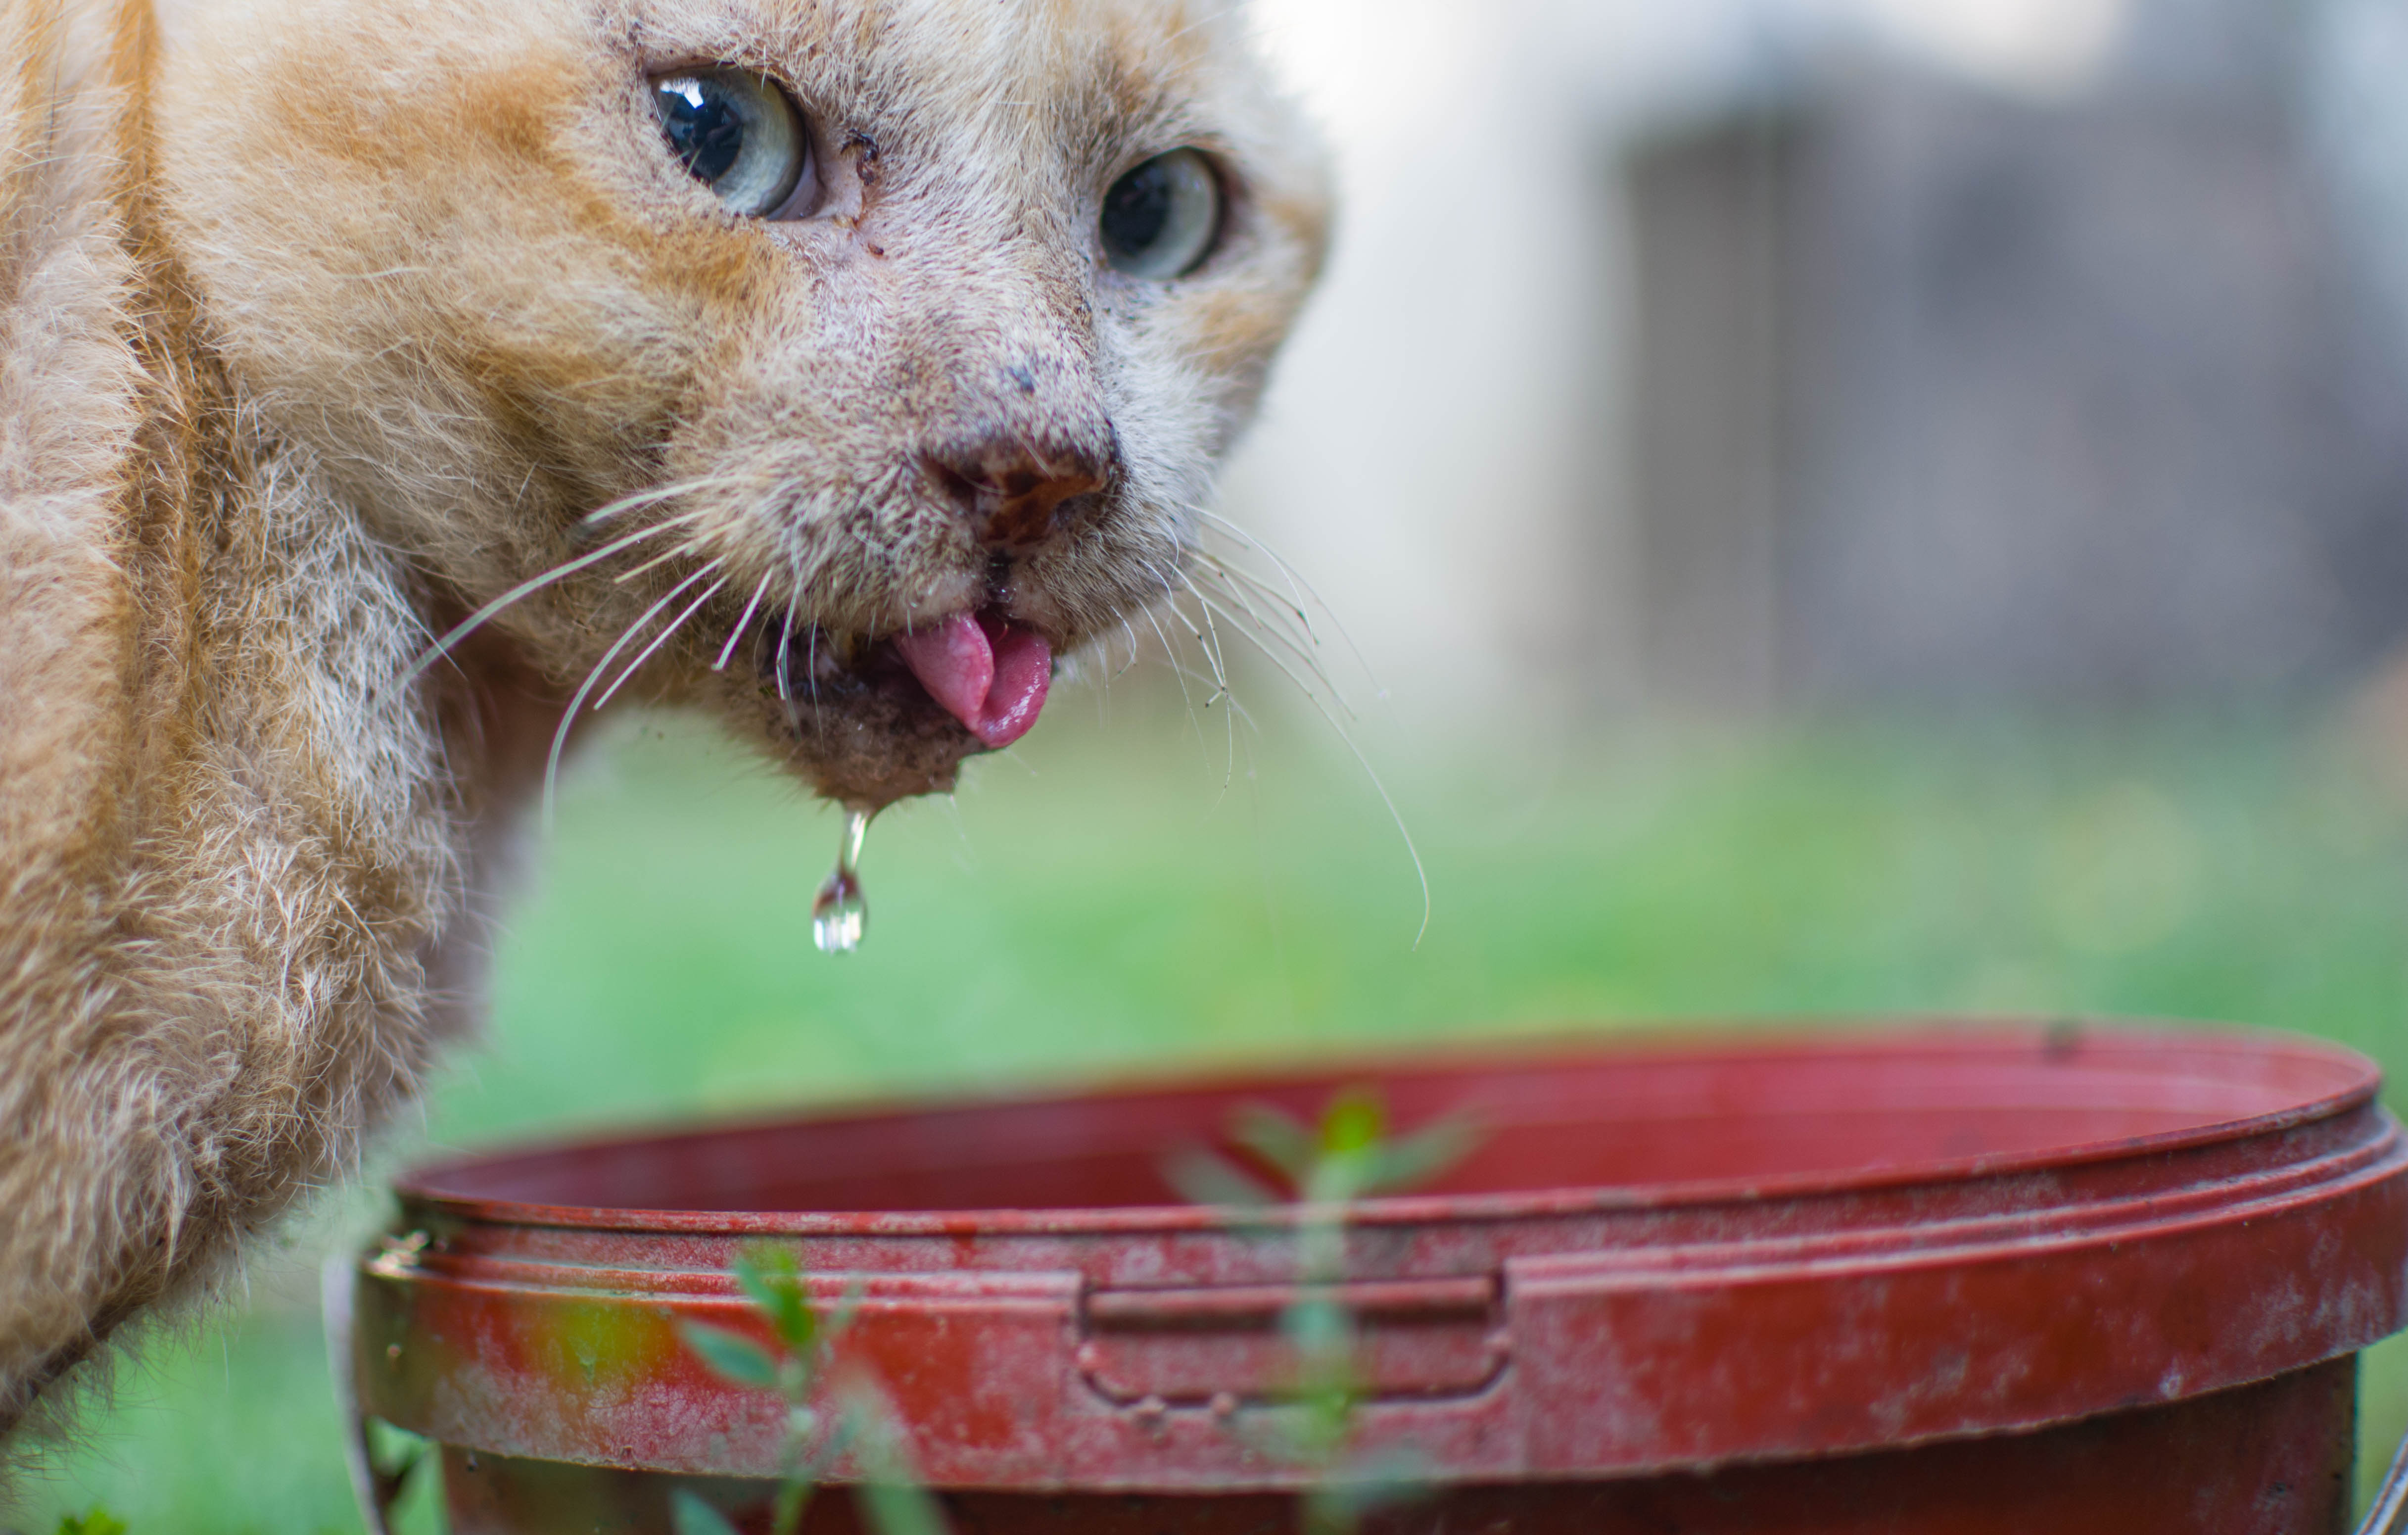
nature, forest, wildlife, wild, mammals, animals, vertebrate, dog, cat, whiskers, fauna, small to medium sized cats, cat like mammal, snout, eye, kitten